Clinton Bennett

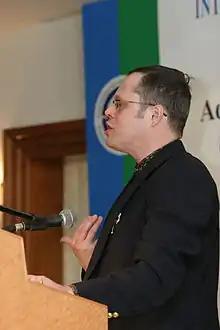
Clinton Bennett

Clinton Bennett (born 7 October 1955, Staffordshire, England) is a British-American scholar of Religious studies and participant in interfaith dialogue, specializing in Islamic studies and the relations between Islam and other religions. He is also a published author.